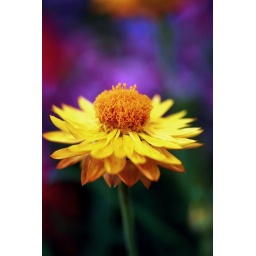
I can see your face in the mist of the trees